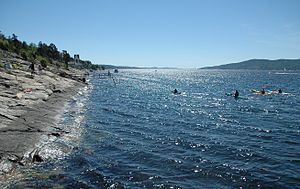
Elle tågeklokke
Torkildstranda, set mod Elle tåkeklokke.
Elle tågeklokke er en tågeklokke til advarsel for skibsfarten, som ligger syd for Drøbak på østsiden af Oslofjorden. Klokketårnet er i træ og bygget i schweizerstil. Tårnet er stort set bevaret som det var og har både fyrhistorisk og arkitektonisk værdi som et særegent kulturminde, og klokke og drivværk fungerer stadig; Tågeklokken er derfor fredet efter lov om kulturminner.